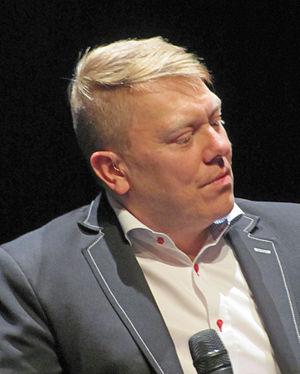
Jón Gnarr, né Jón Gunnar Kristinsson le 2 janvier 1967, est un acteur, humoriste, et homme politique islandais, maire de Reykjavik de 2010 à 2014.